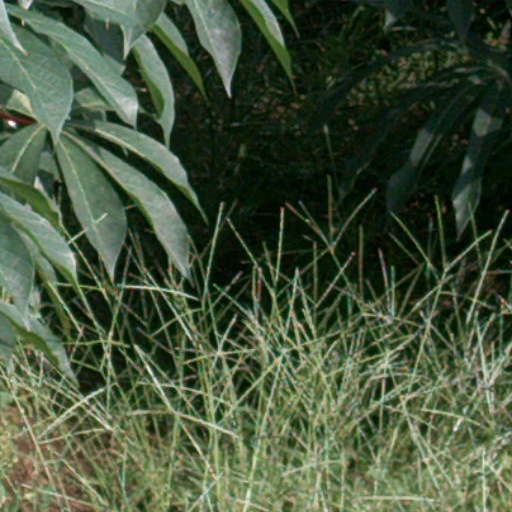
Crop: cassava